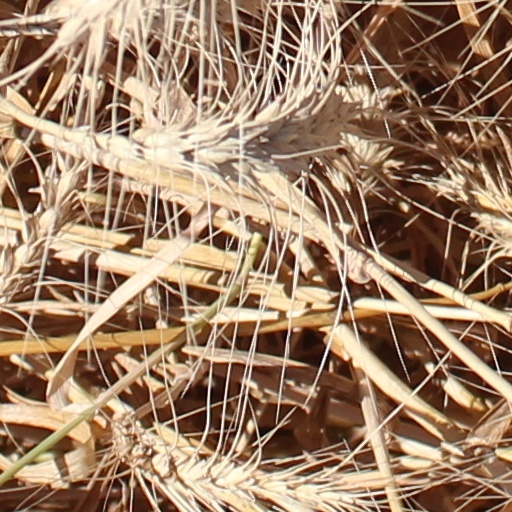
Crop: wheat